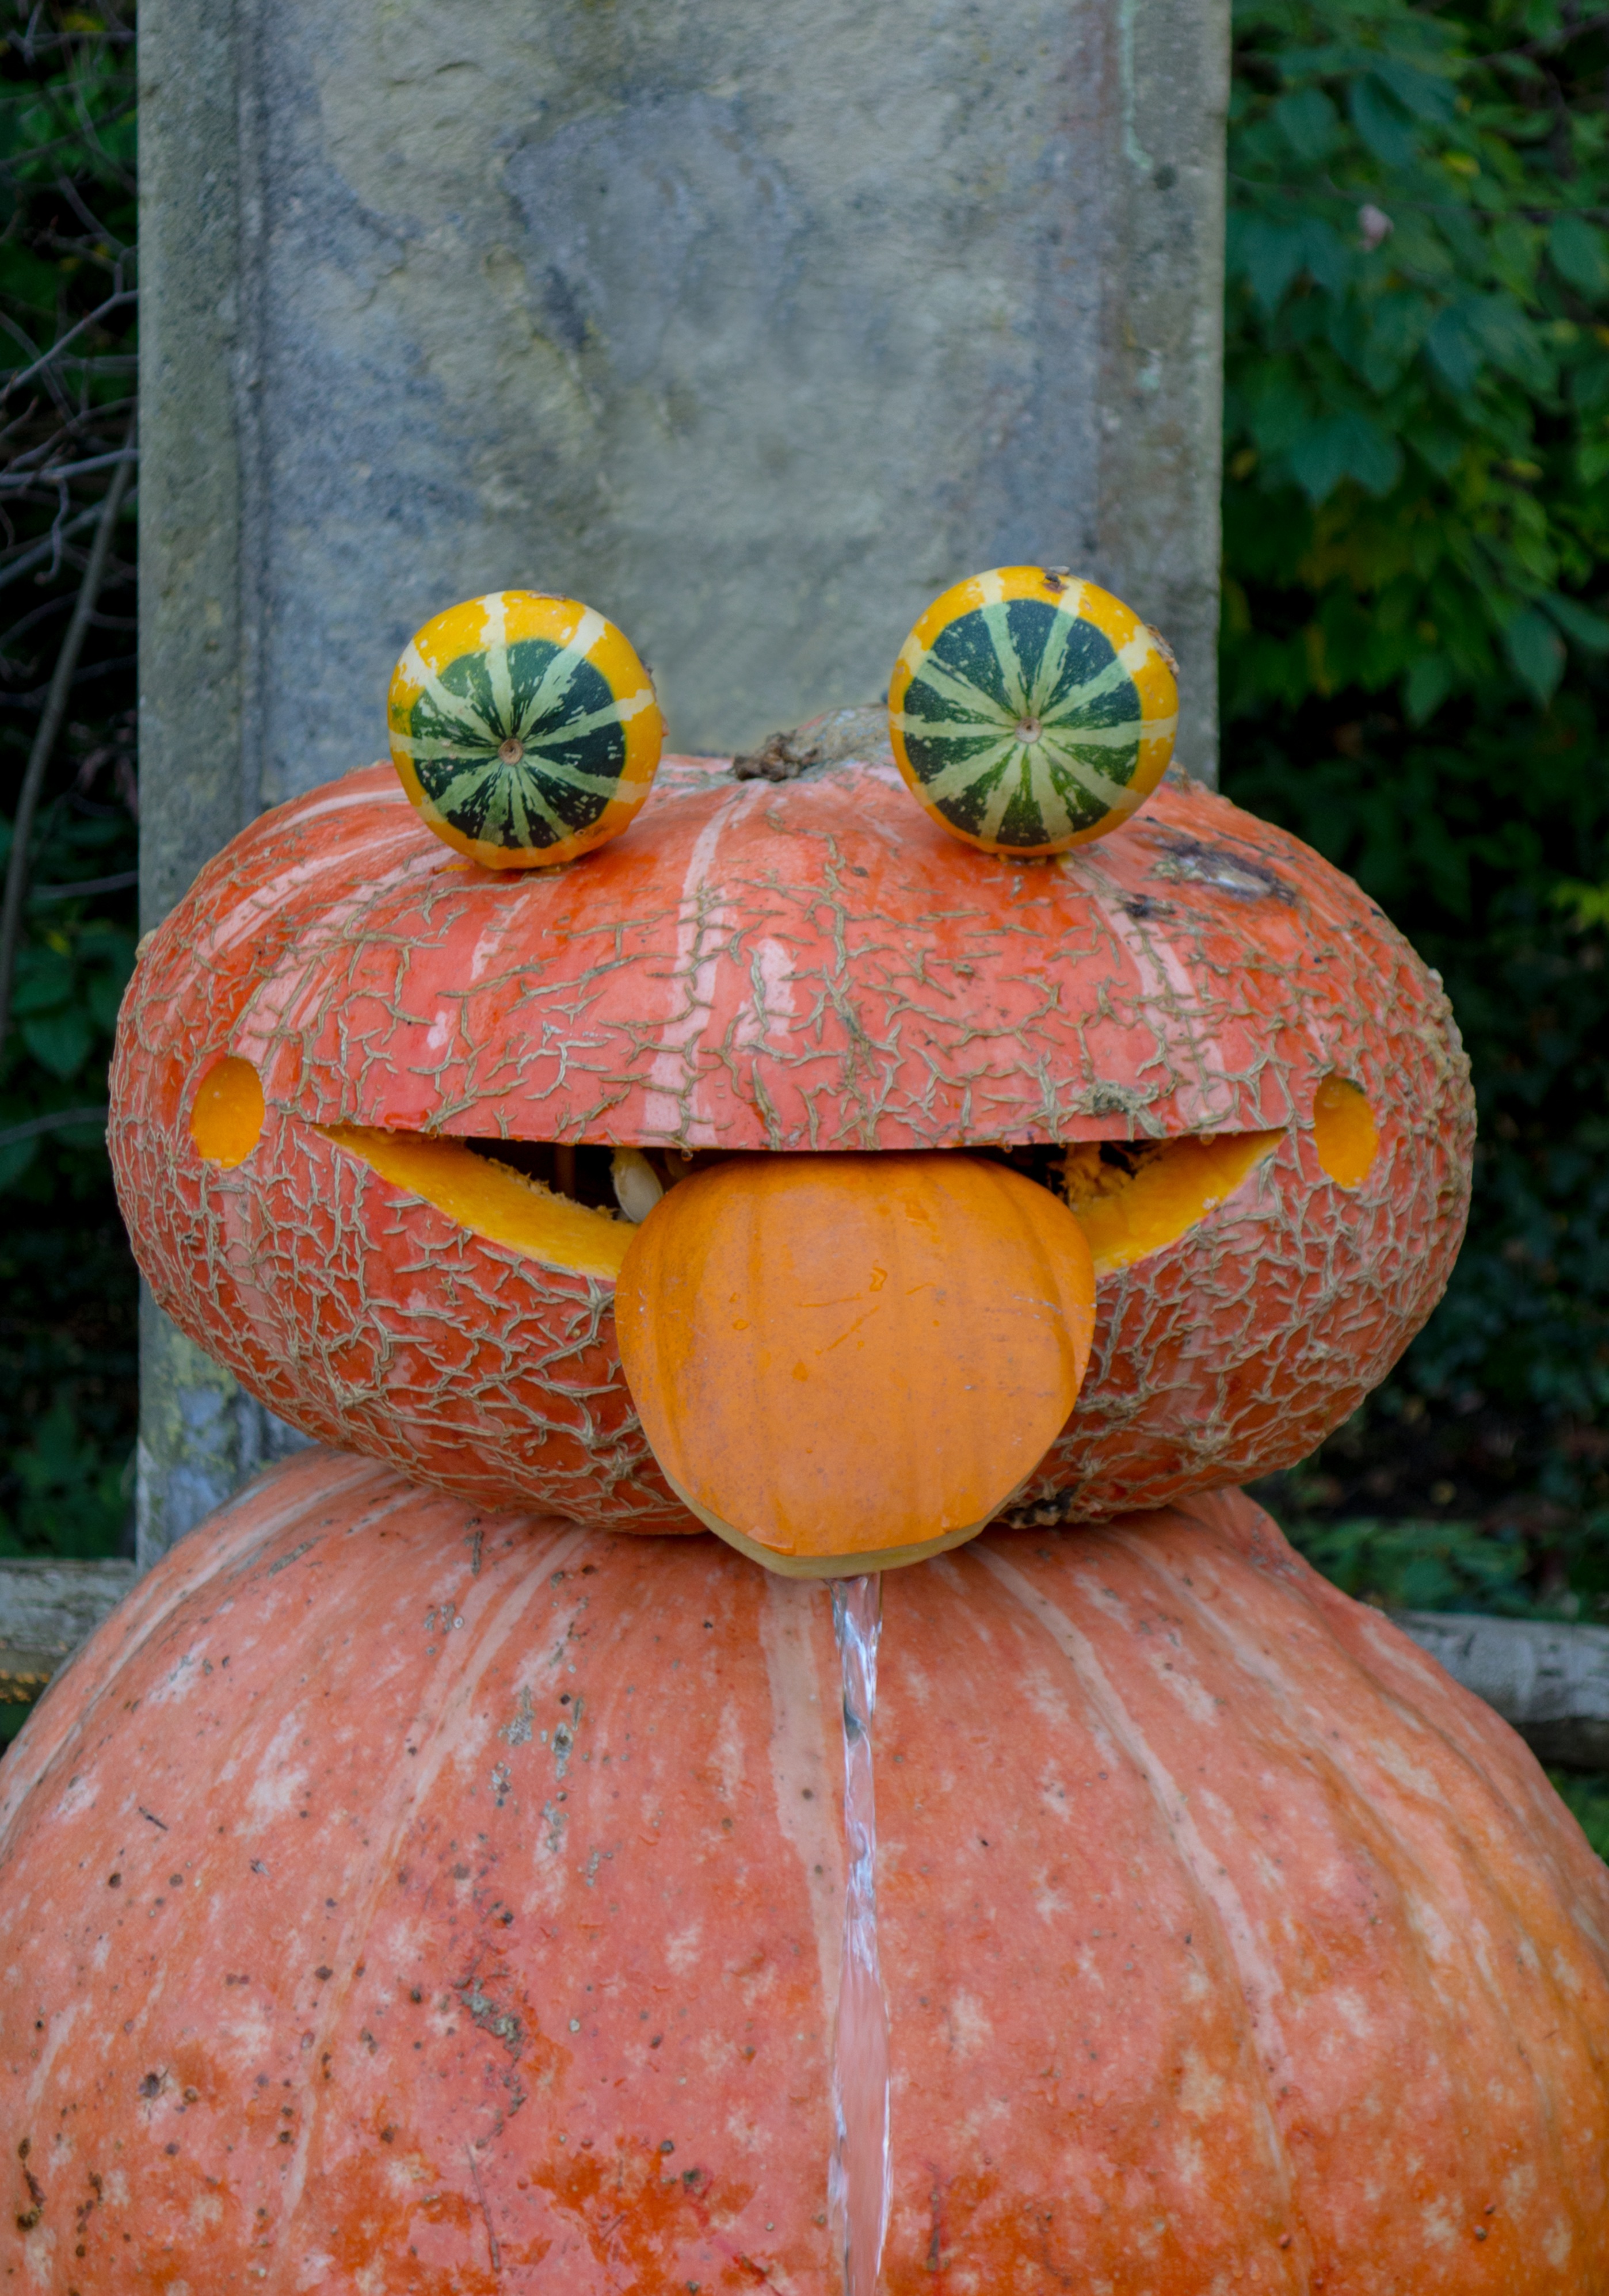
decoration, orange, produce, autumn, pumpkin, halloween, gourd, laugh, carve, thanksgiving, face, art, fun, decorative, seasonal, funny, creepy, calabaza, tongue, cheeky, carving, october, greeting card, cucurbita, pumpkin ghost, tinker, halloweenkuerbis, pumpkin face, winter squash, carve face